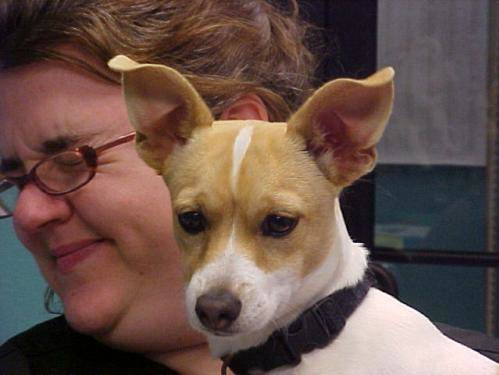
Label: dog